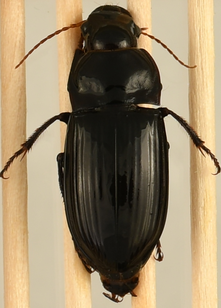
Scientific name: Harpalus caliginosus
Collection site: Sterling Site (STER), plot STER_006